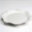
Label: plate